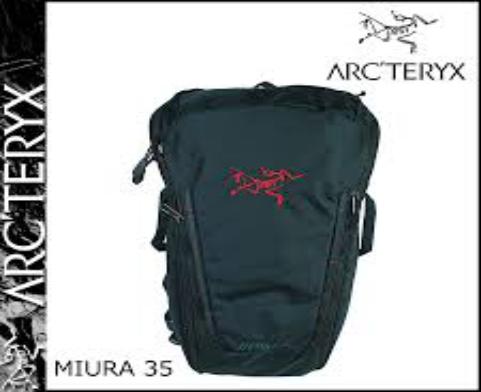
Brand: Arc'teryx
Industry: Clothes